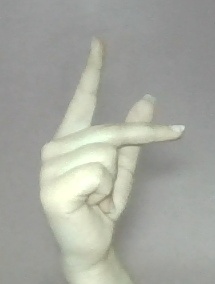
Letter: dha